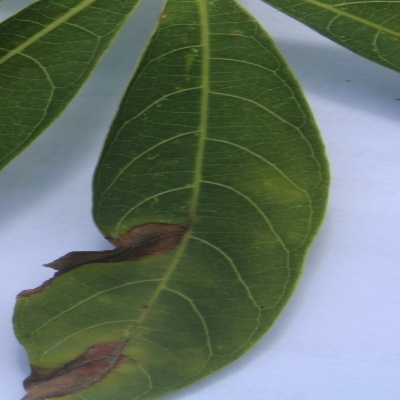
Crop: Cassava
Condition: bacterial blight